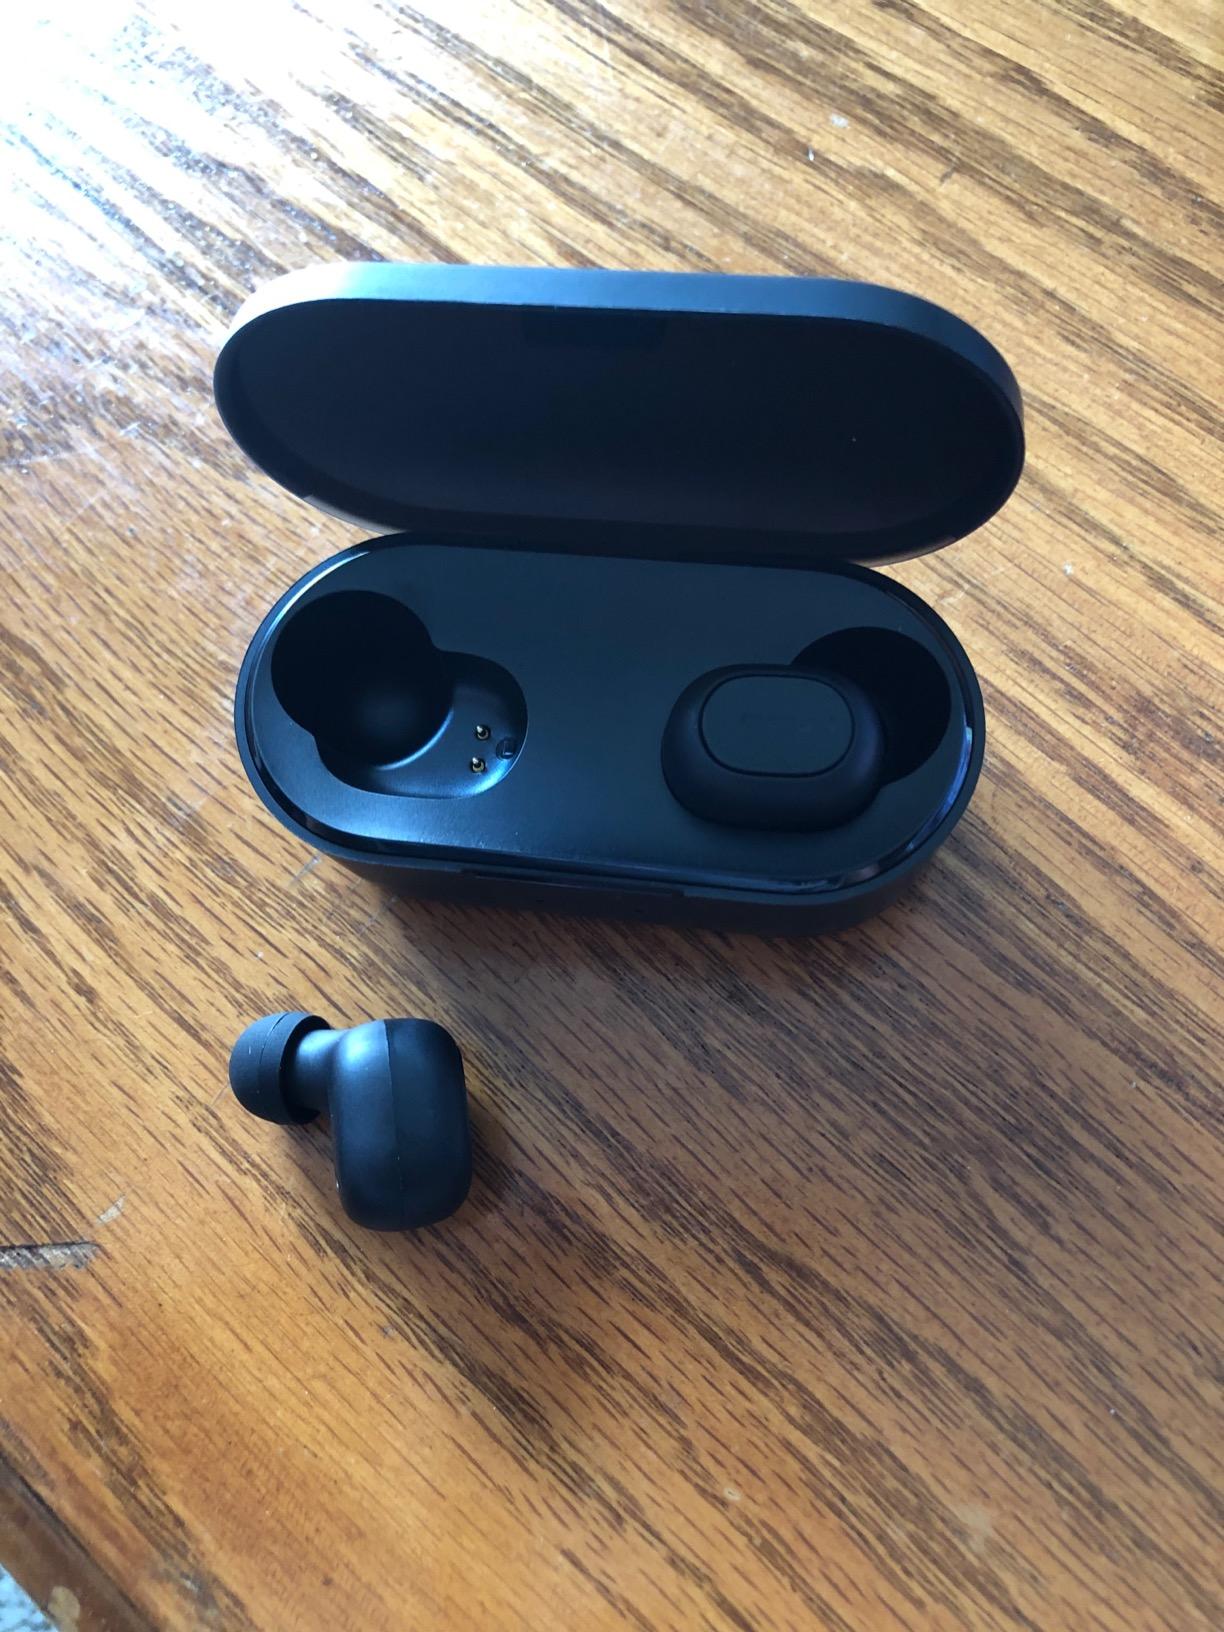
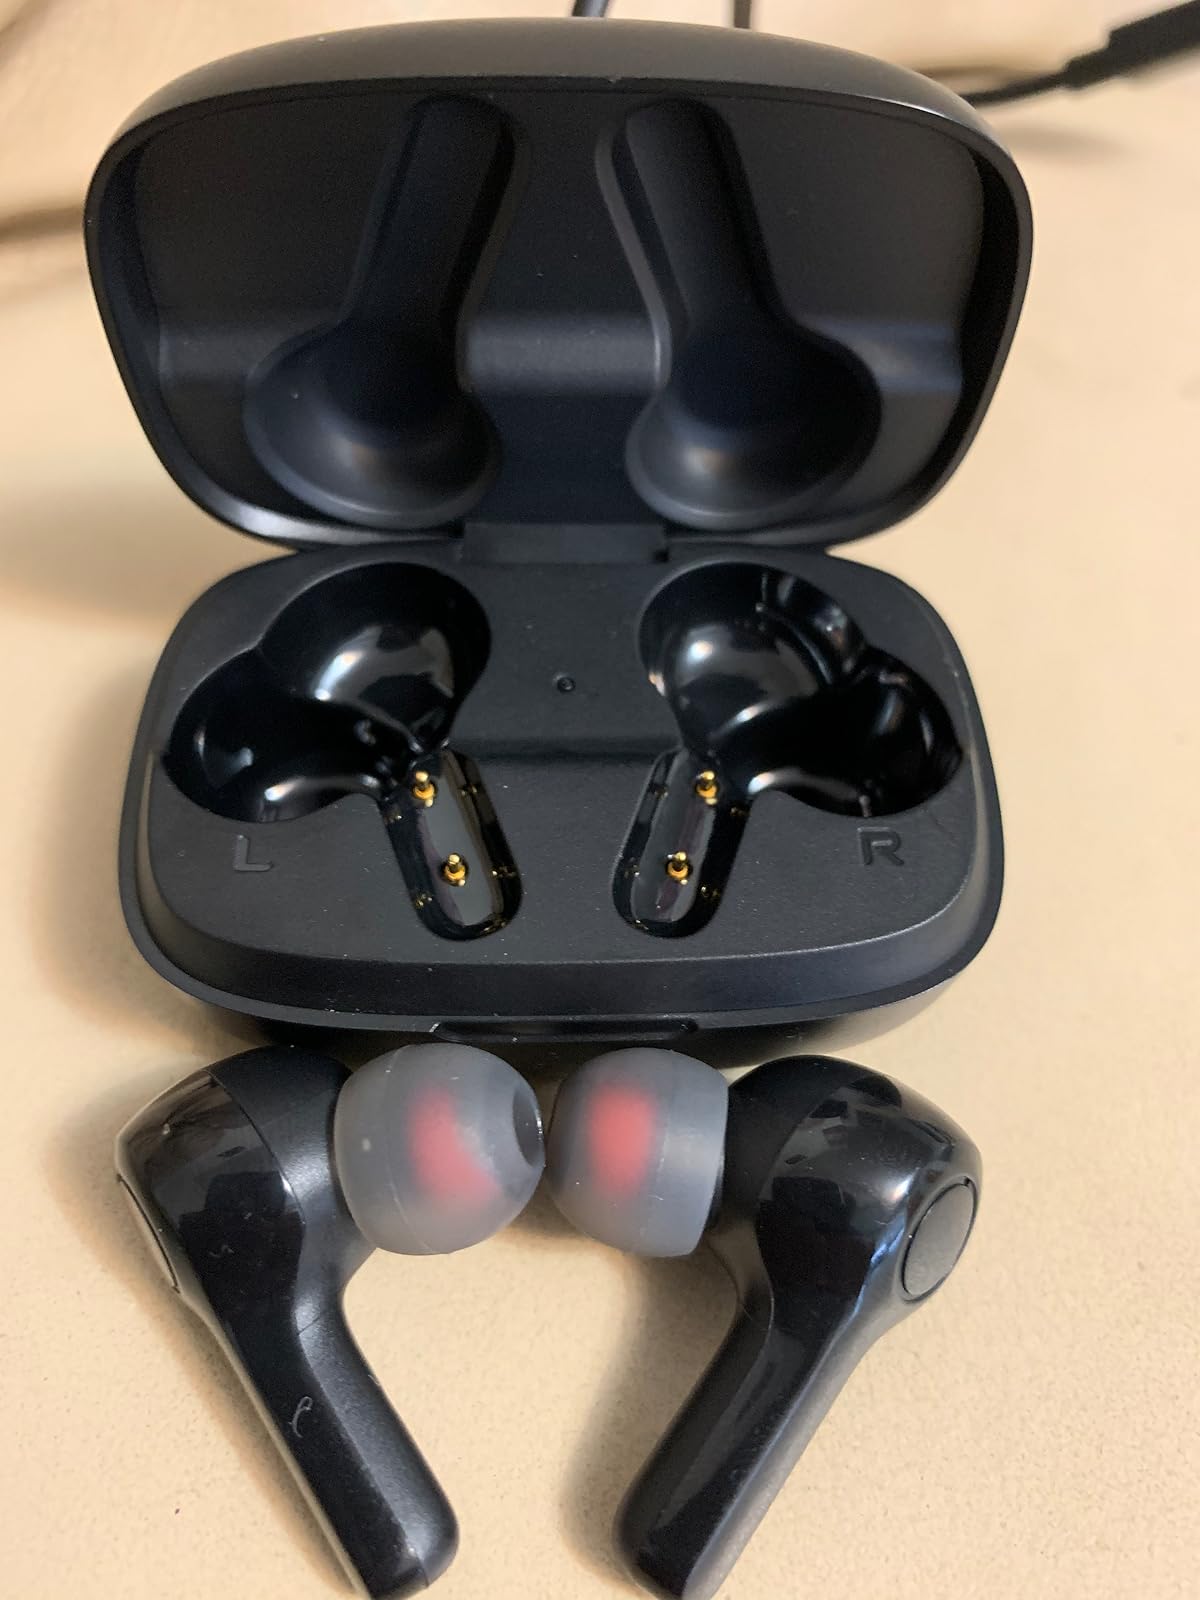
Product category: earbuds
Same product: no